Pathé

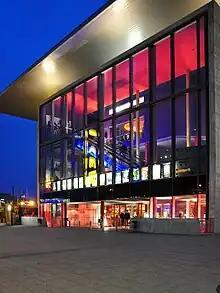
Pathé multiplex in Dietlikon, Switzerland

In its home country France, Pathé self-distributes its films through Pathé Films (formerly called AMLF (Agence méditerranéenne de location de films) from 1972-98). On home video, their films are distributed by Fox Pathé Europa, a joint venture between Walt Disney Studios Home Entertainment, Pathé and EuropaCorp.